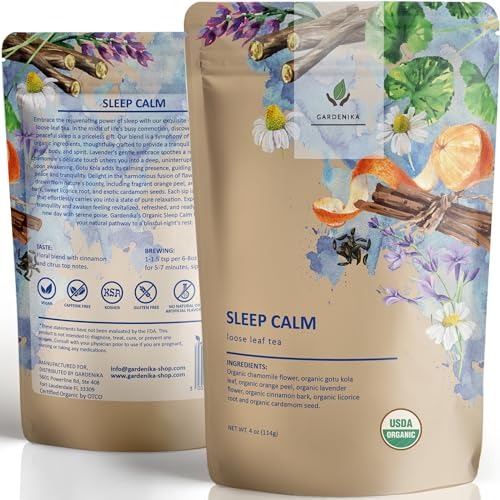
Item Name: Gardenika Organic Sleep Loose Leaf Tea with Chamomile and Lavender Flowers, Herbal, Caffeine Free, KSA Kosher, Ayurvedic Blend - 4 oz (1 Pack)
Bullet Point 1: TASTY AND HEALTHY: Our soothing blend of floral ingredients can help gently ease you into a state of calm. The delicious blend of lavender and chamomile with citrus top notes and a touch of cinnamon has a soft and serene effect, rocking you into a slumber
Bullet Point 2: CAFFEINE FREE: If you are searching for a healthy alternative to caffeine-heavy coffees and black teas, our herbal blend is the answer. It is a tisane, meaning it has never contained any caffeine and is the perfect daily drink replacement to help you clear your restless mind and wind down in the evening
Bullet Point 3: ORGANIC TEA: We use only the finest quality organic ingredients to create our pure herbal tea blends.
Bullet Point 4: DIETARY-SAFE BLEND: Designed with your health in mind, our kosher tea is crafted with no added sugars, artificial sweeteners, gluten, natural flavors, or artificial flavors. Whatever your diet choices or restrictions may be, you can enjoy a cup of our floral Sleep Herbal Tea
Bullet Point 5: LOOSE LEAF BENEFITS: Choosing to consume loose-leaf teas minimizes waste while maximizing taste. Our easy-resealable packages ensure each brew is as fresh as the last, and the flavor won't be compromised by wasteful tea bags. Drink more than 25 cups of rich and flavorful tea with one bag of a Gardenika blend
Bullet Point 6: INGREDIENTS: Organic Chamomile Flower, Organic Gotu Kola Leaf, Organic Orange Peel, Organic Lavender Flower, Organic Cinnamon Bark, Organic Licorice Root, and Organic Cardamom Seed
Bullet Point 7: COUNTRY OF ORIGIN: India
Product Description: Gardenika Sleep Loose Leaf Tea with Chamomile and Lavender Flowers, Herbal, Caffeine Free, KSA Kosher, Ayurvedic Blend - 4 oz (1 Pack)
Value: 4.0
Unit: Ounce

Price: 12.95